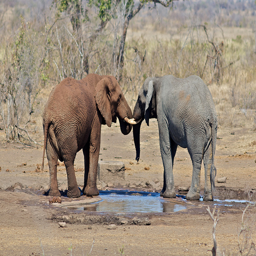
A couple of elephants standing on a puddle of mud.
two elephants touching trunks by some water
Two elephants nose to nose over a puddle of water
Two elephants appear to be kissing in the desert.
Two elephants greeting each other at the watering hole.